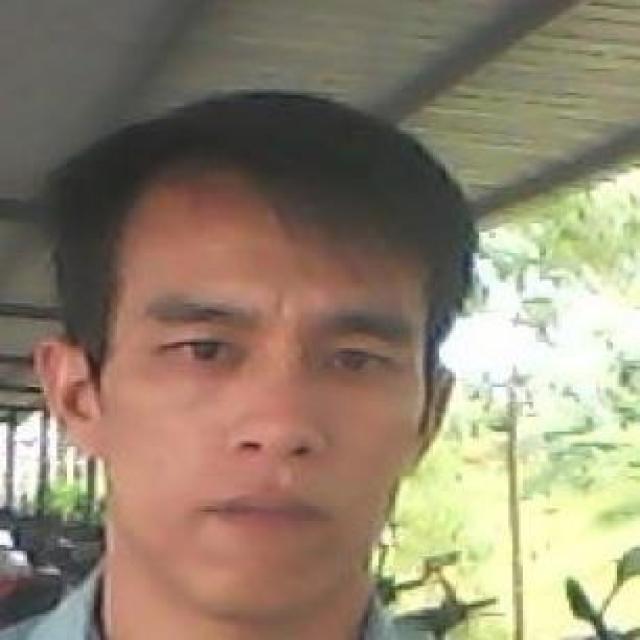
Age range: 21-44